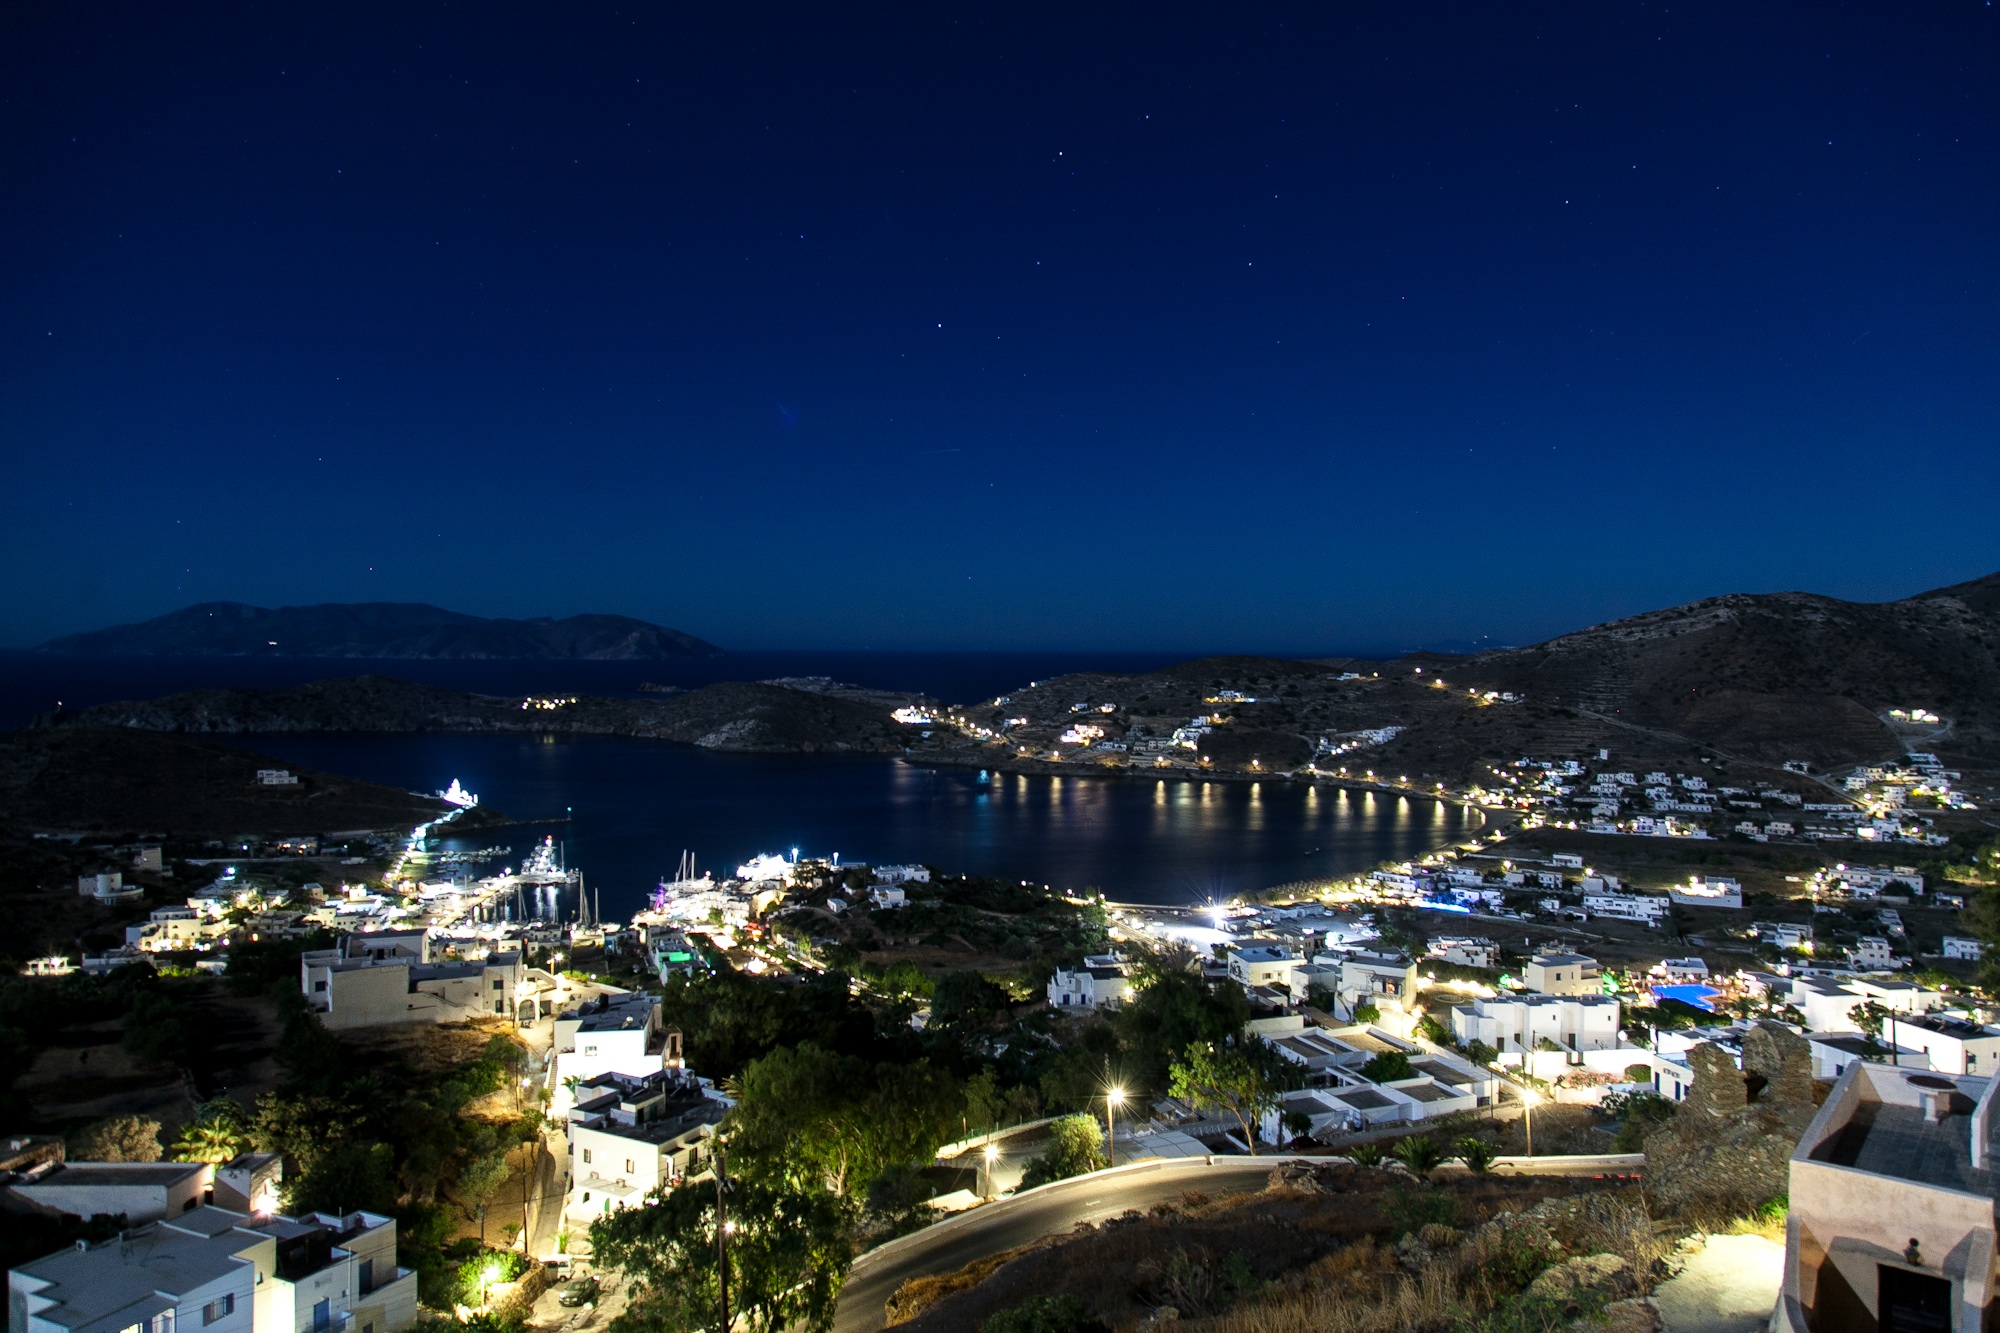
sea, coast, night, town, cityscape, panorama, dusk, evening, bay, marina, resort, aerial photography